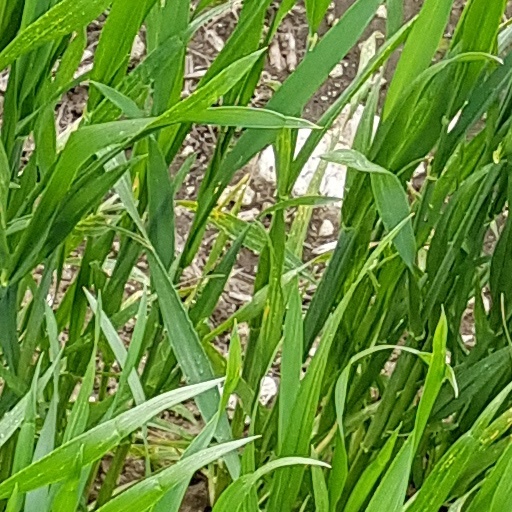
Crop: wheat